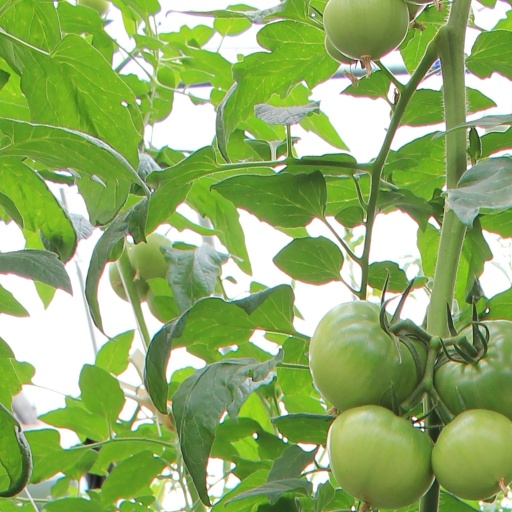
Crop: tomato